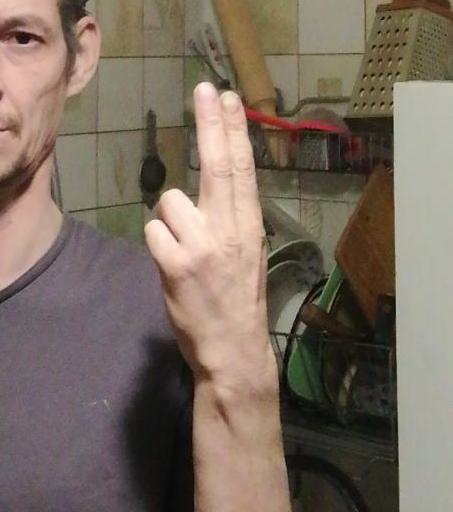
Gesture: two_up_inverted